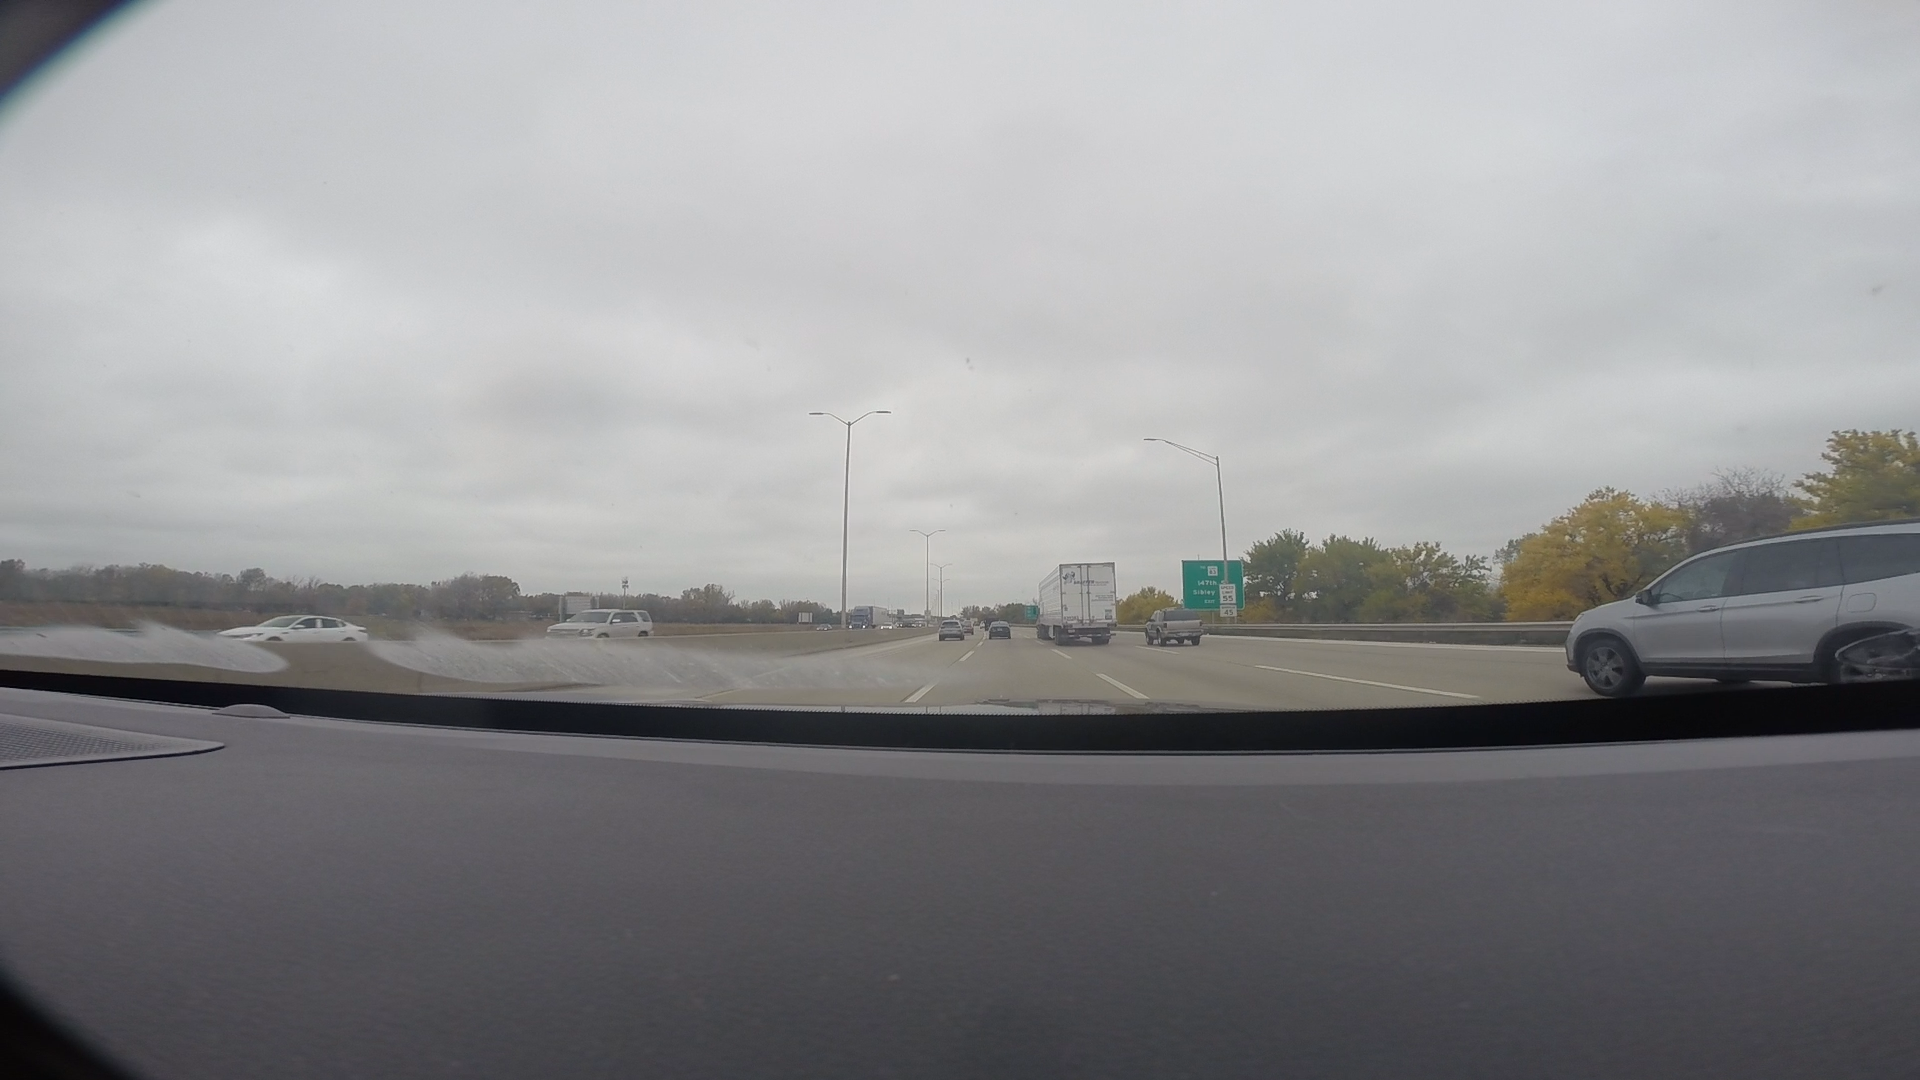
Speed limit sign label: mph55